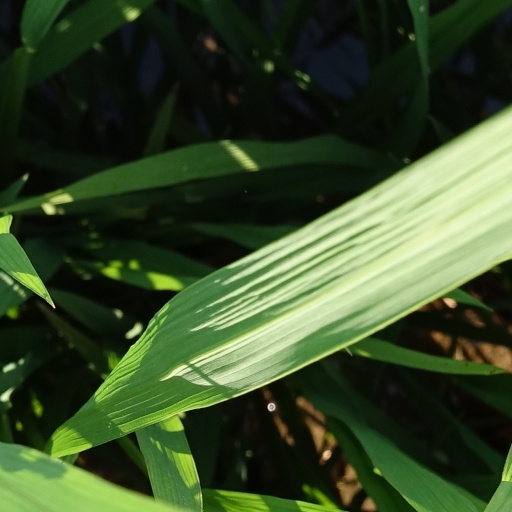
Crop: rice